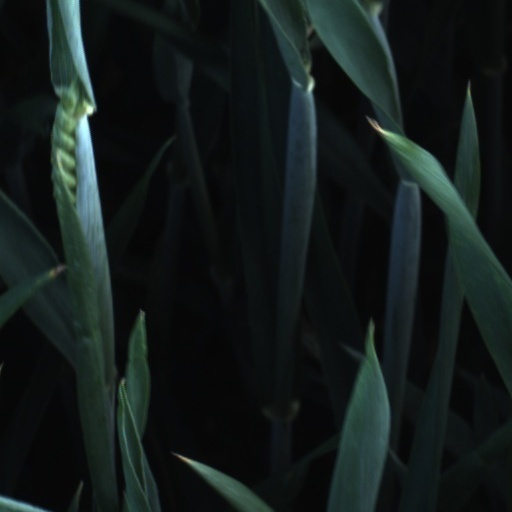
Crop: wheat